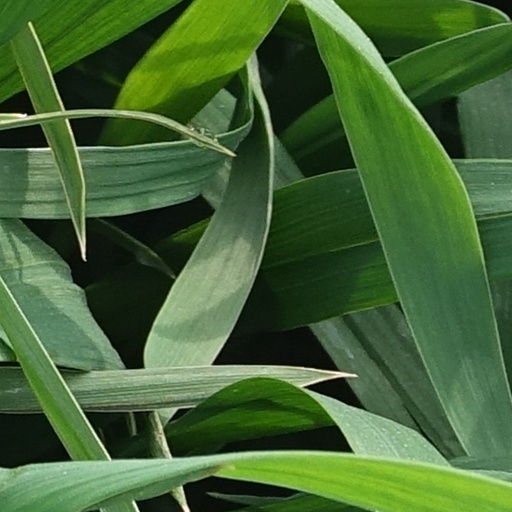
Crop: wheat